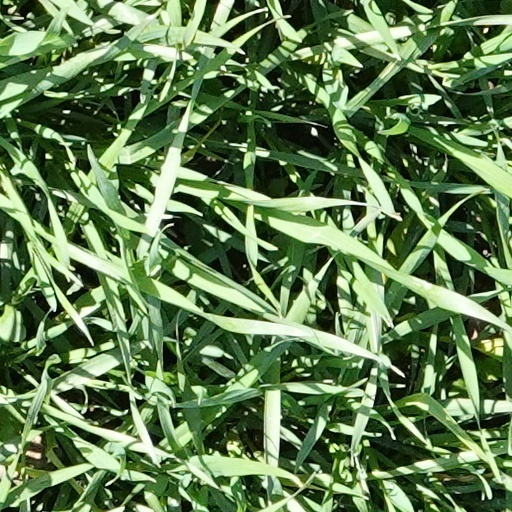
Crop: wheat